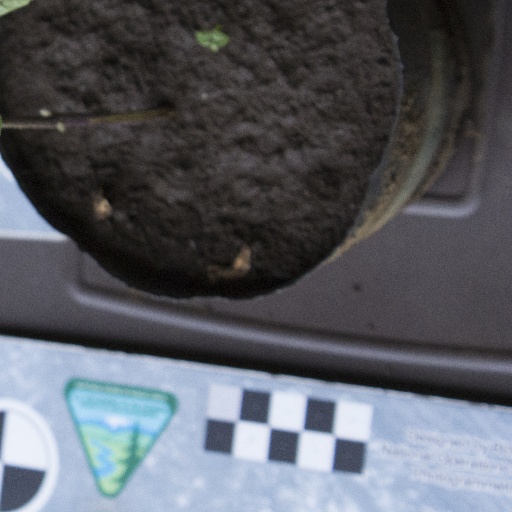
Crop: soybean